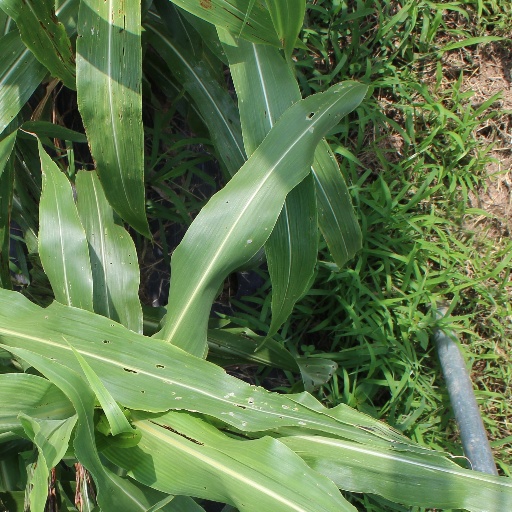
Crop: sorghum